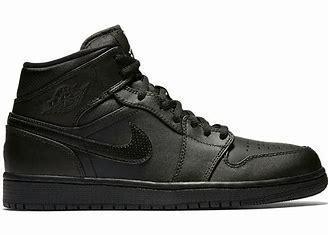
Brand: Jordan
Model: Air 1 Mid Retro Basketball